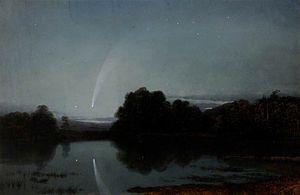
La comète Donati, est une comète nommée d'après l'astronome italien Giovanni Battista Donati qui l'observa pour la première fois le 2 juin 1858. Elle est considérée comme non périodique. Après la Grande comète de 1811, ce fut la plus brillante comète observée au XIXᵉ siècle. Ce fut également la première comète à être photographiée. Elle est passée au plus près de la Terre le 10 octobre 1858 ; son prochain passage au périhélie est prévu dans la deuxième moitié du IVᵉ millénaire.